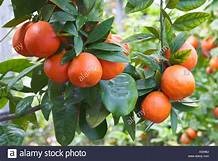
Label: mandarine